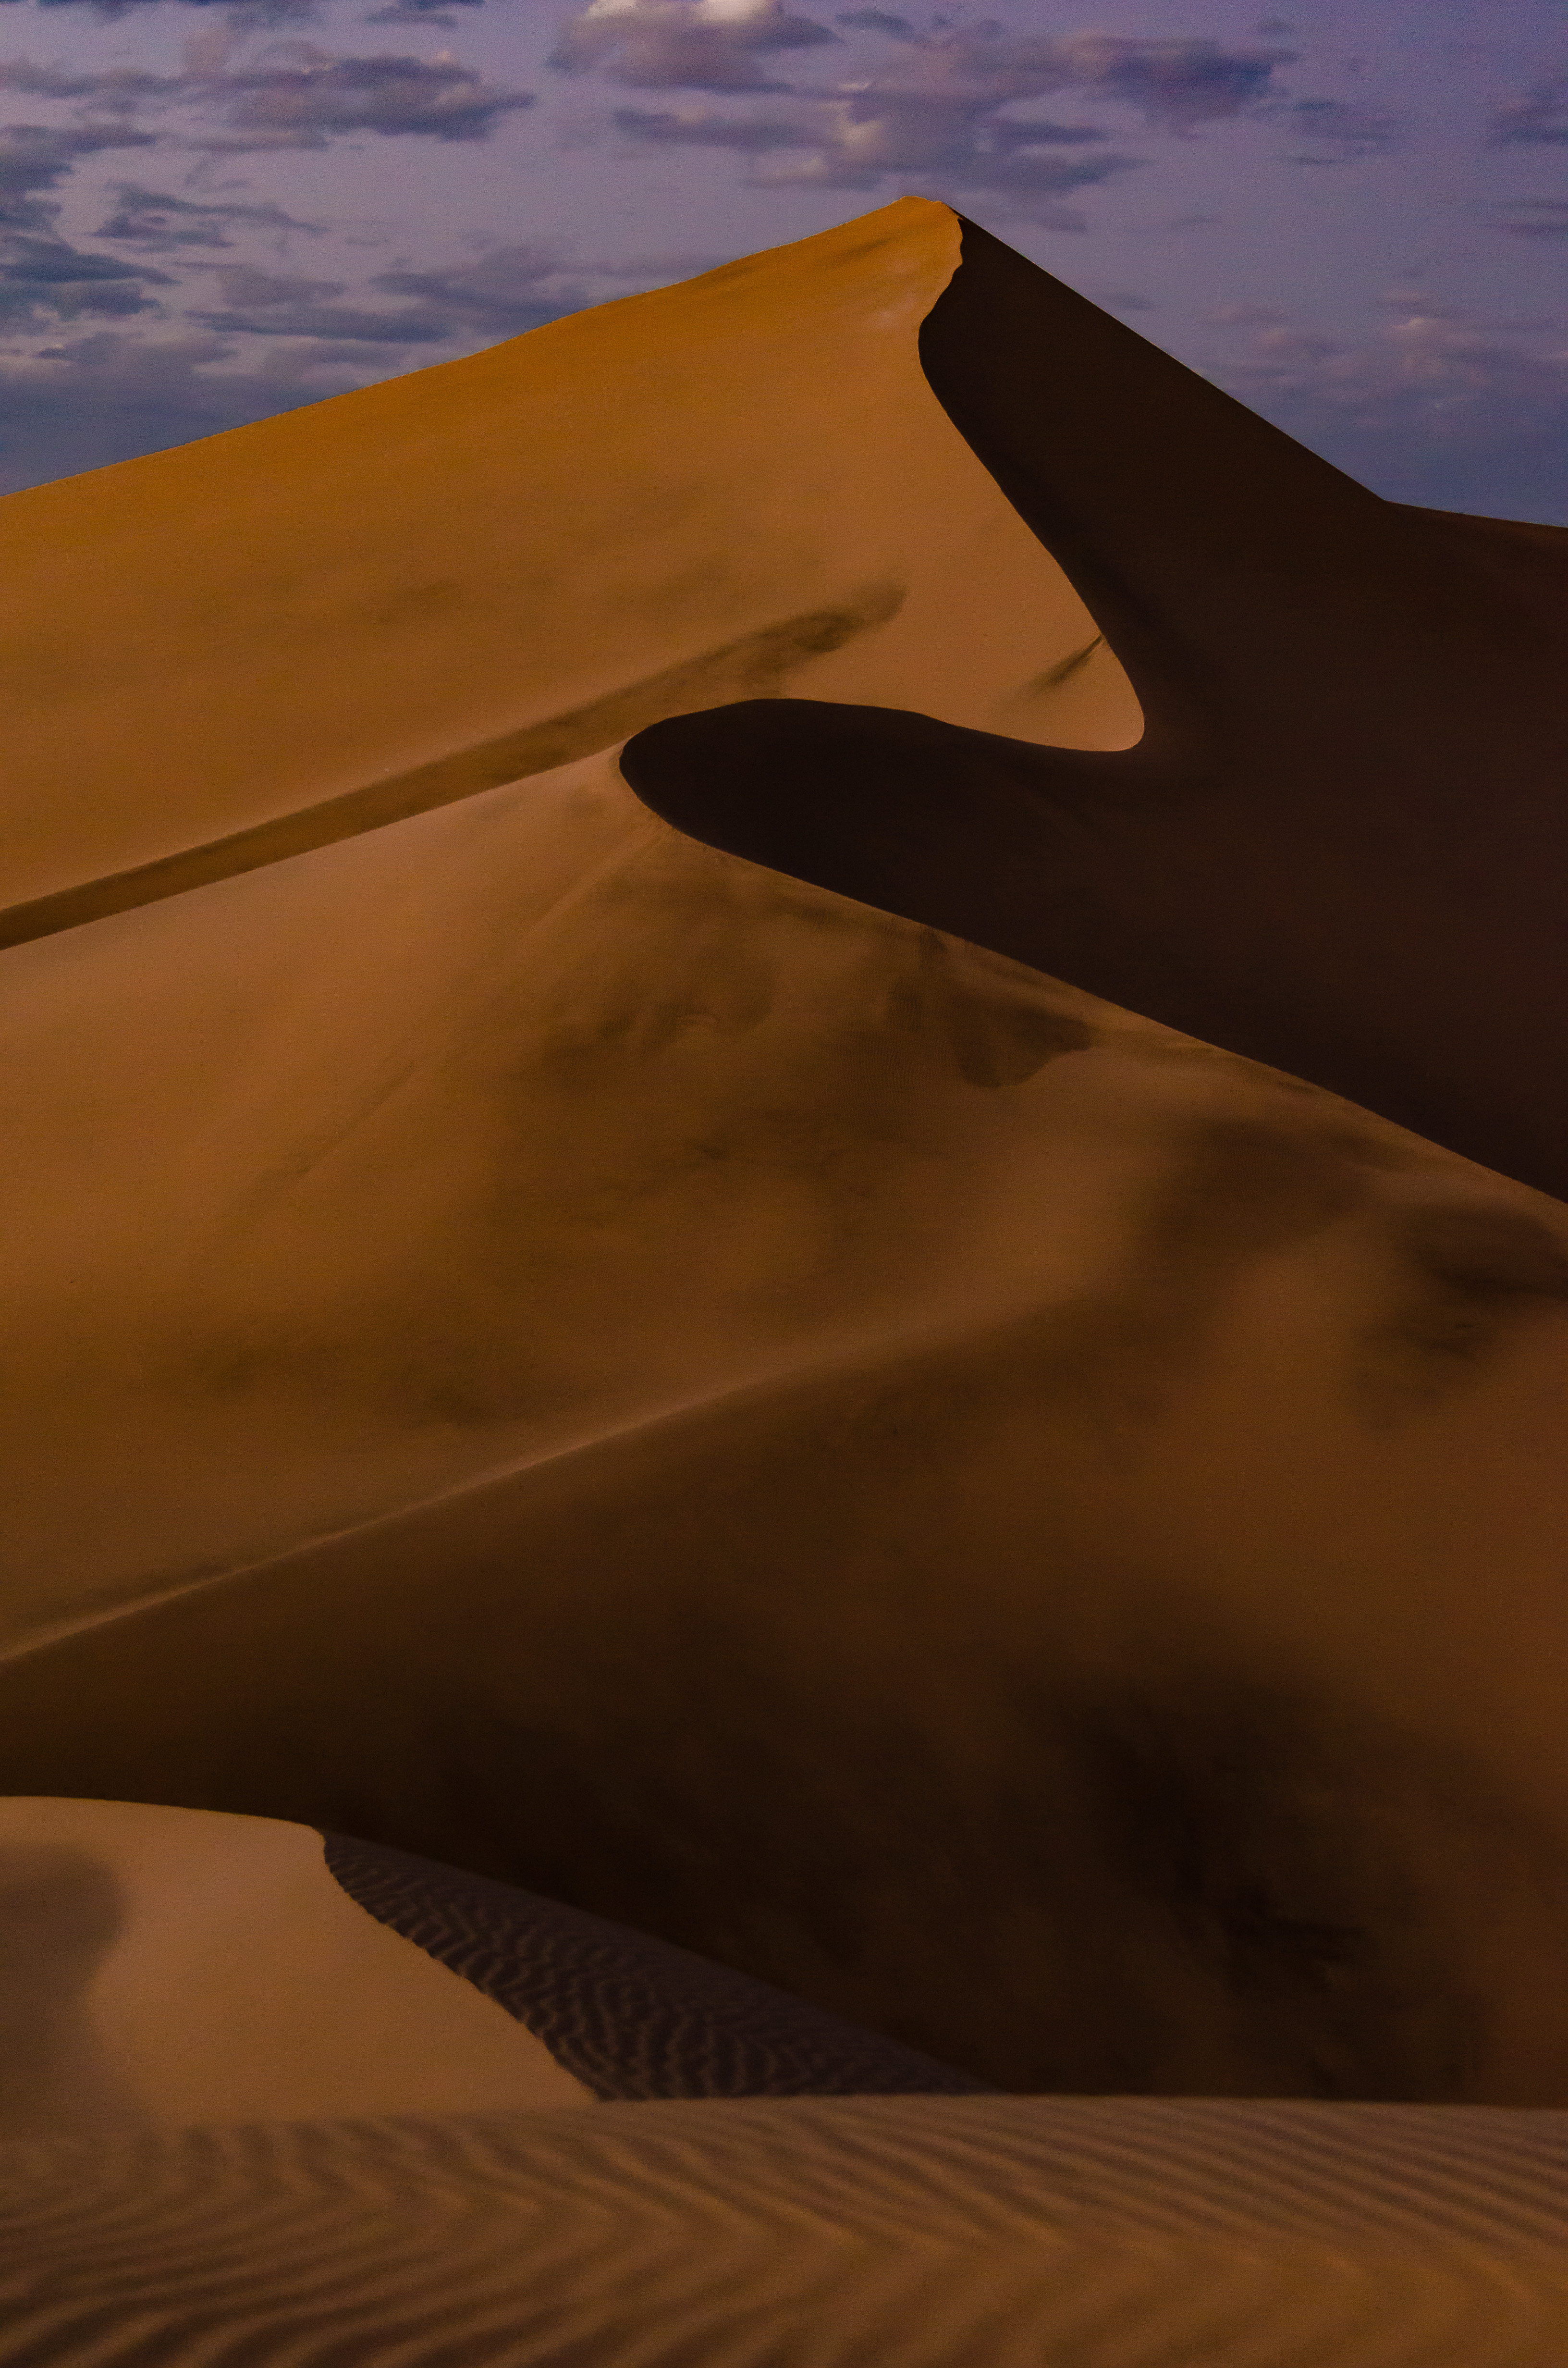
peru, travel, vacation, desert, erg, sand, natural environment, aeolian landform, dune, singing sand, sky, sahara, atmosphere, landscape, brown, cloud, ecoregion, geology, horizon, hand, shadow, wing, dusk, dawn, wind